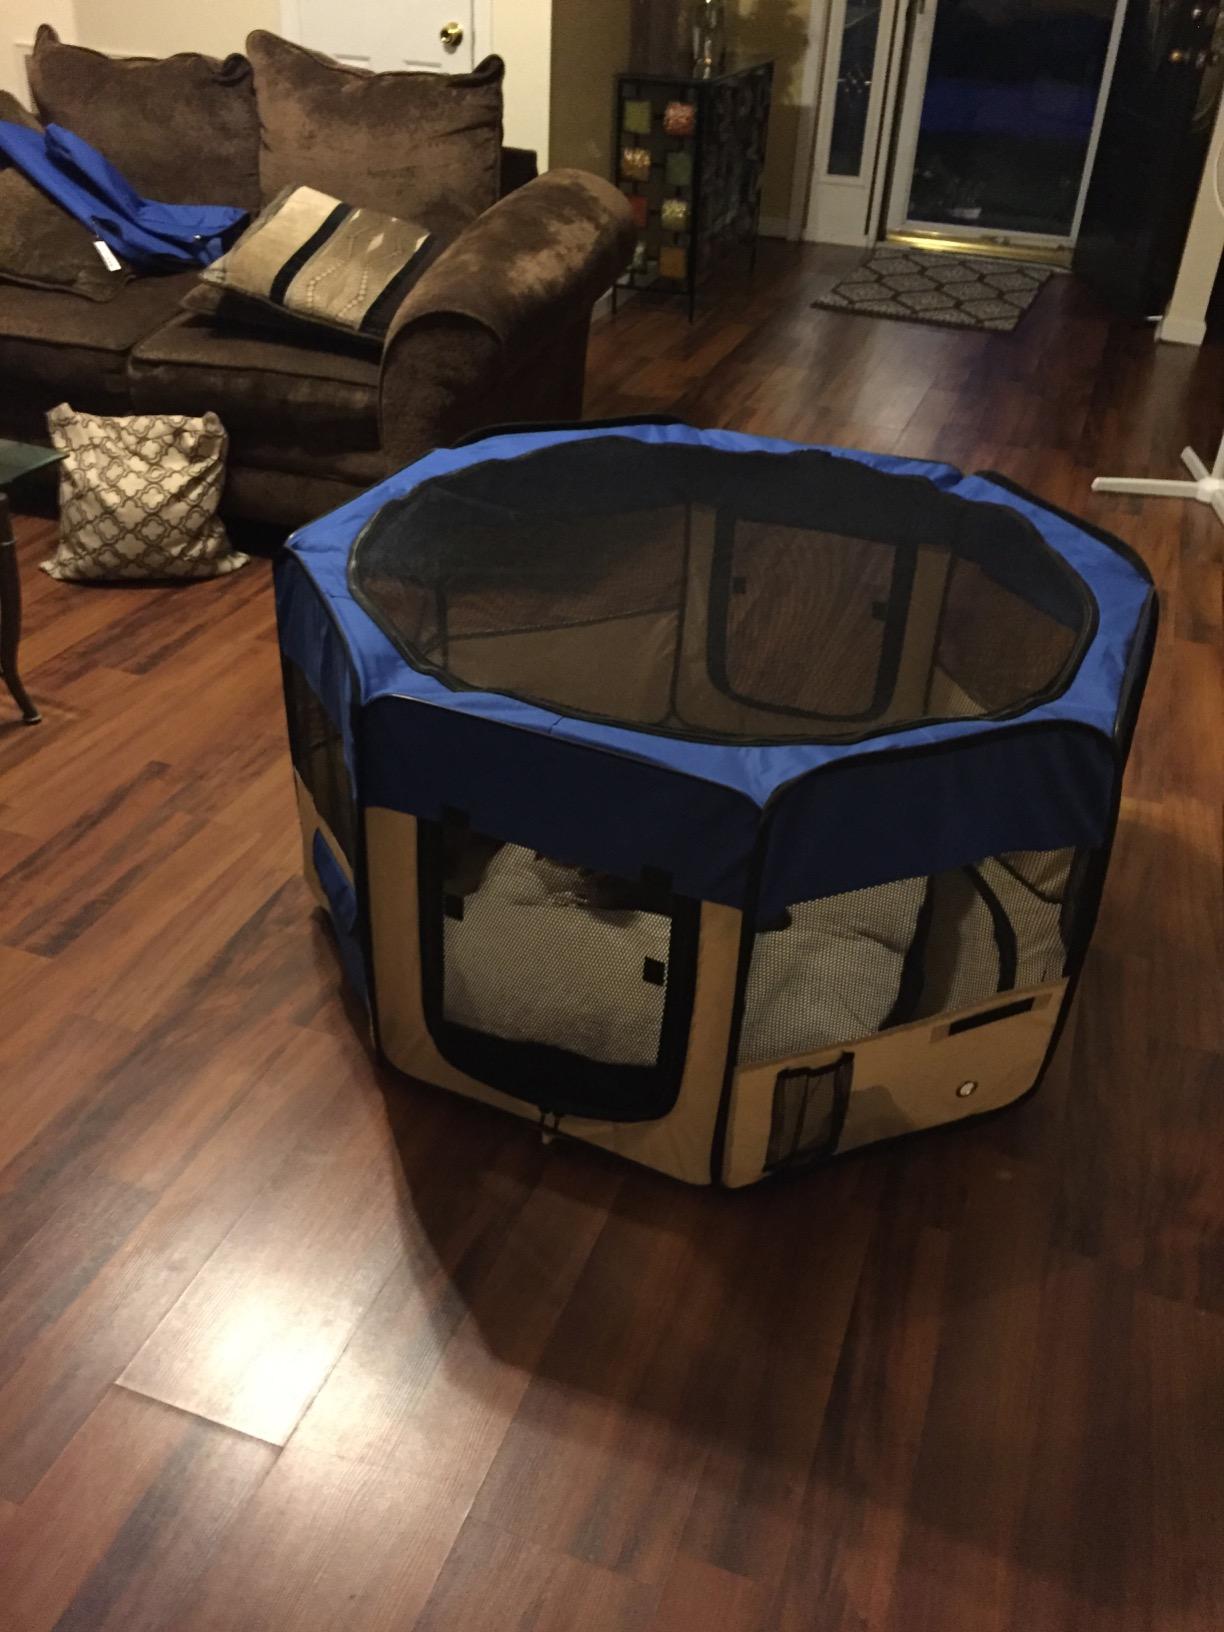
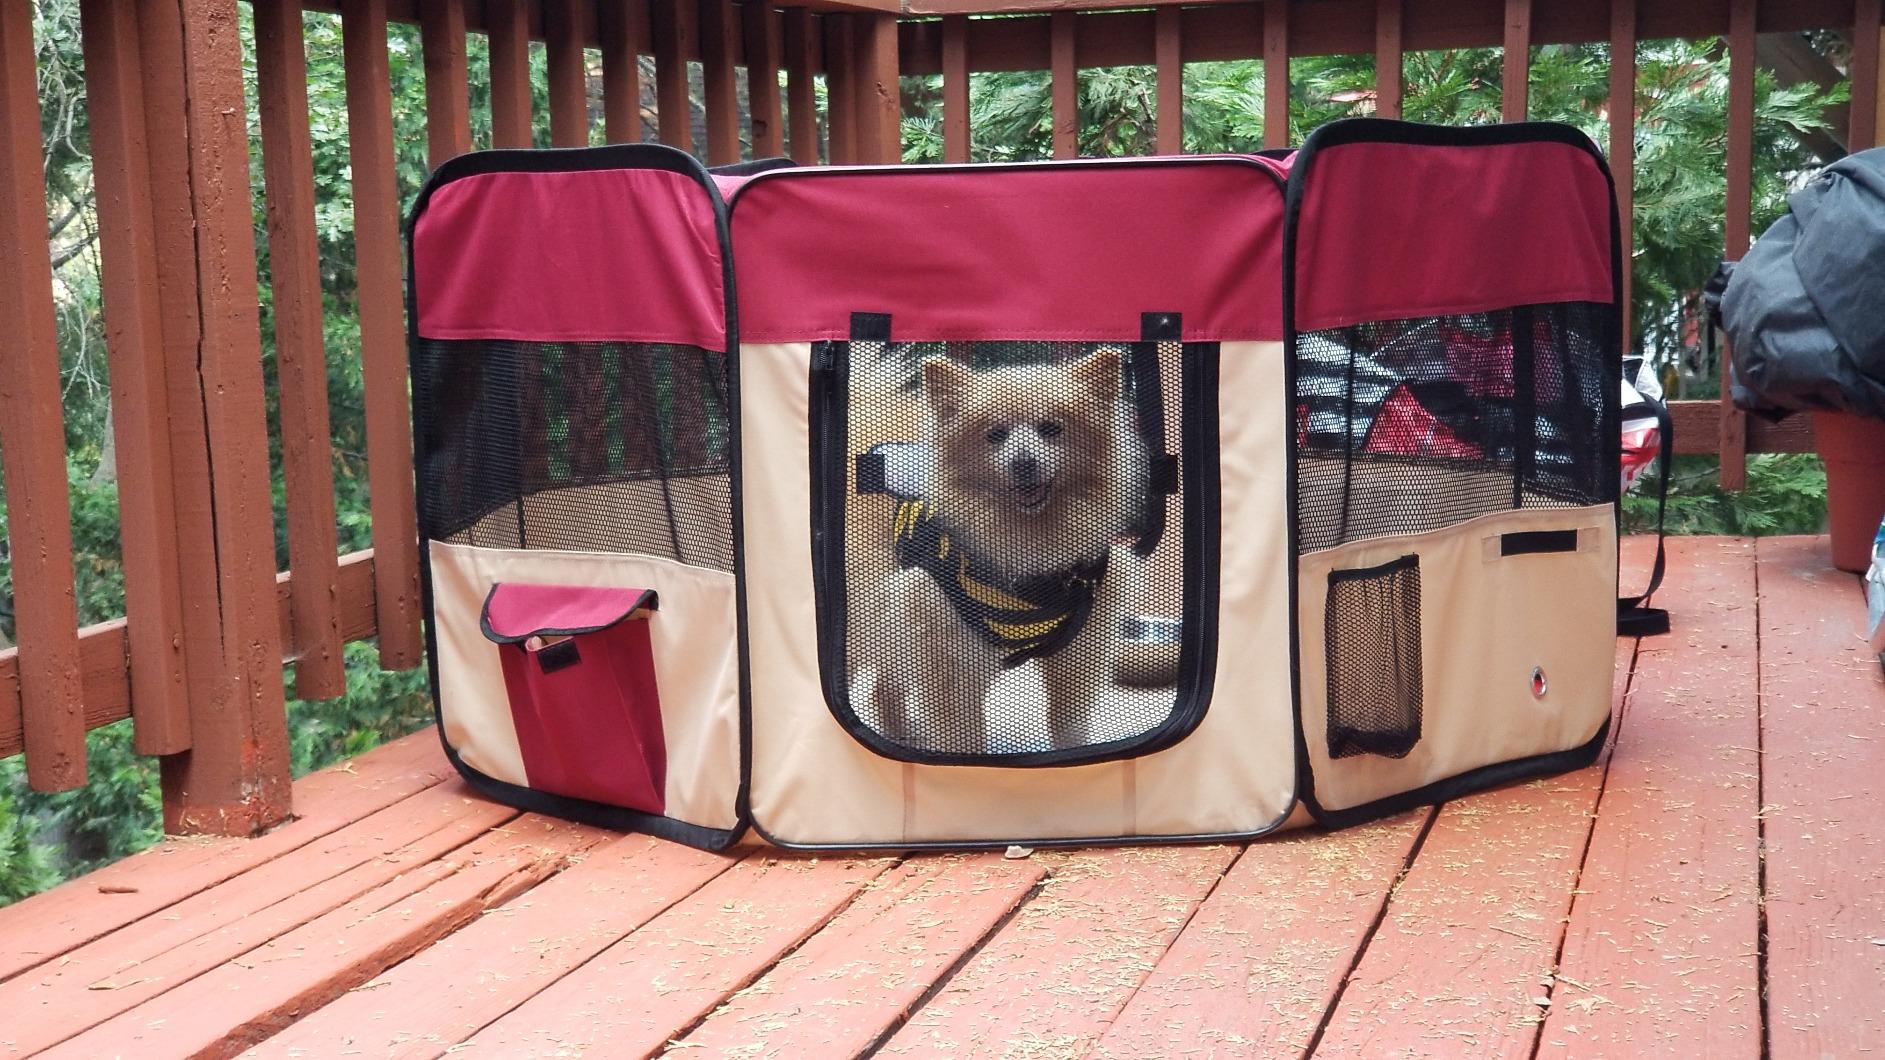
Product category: items_kennel
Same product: no